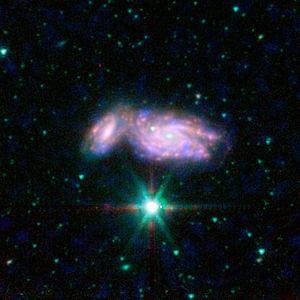
NGC 935 est une galaxie spirale située dans la constellation du Bélier à environ 185 millions d'années-lumière de la Voie lactée. Elle a été découverte par l'astronome américain Lewis Swift en 1885.
IC 1801 est une galaxie spirale barrée située dans la constellation du Bélier à environ 183 millions années-lumière de la Voie lactée. Elle a été découverte par l'astronome français Stéphane Javelle en 1897.